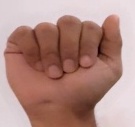
ASL sign: A